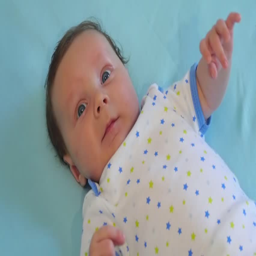
slow motion shot of a sweet newborn baby lying on back